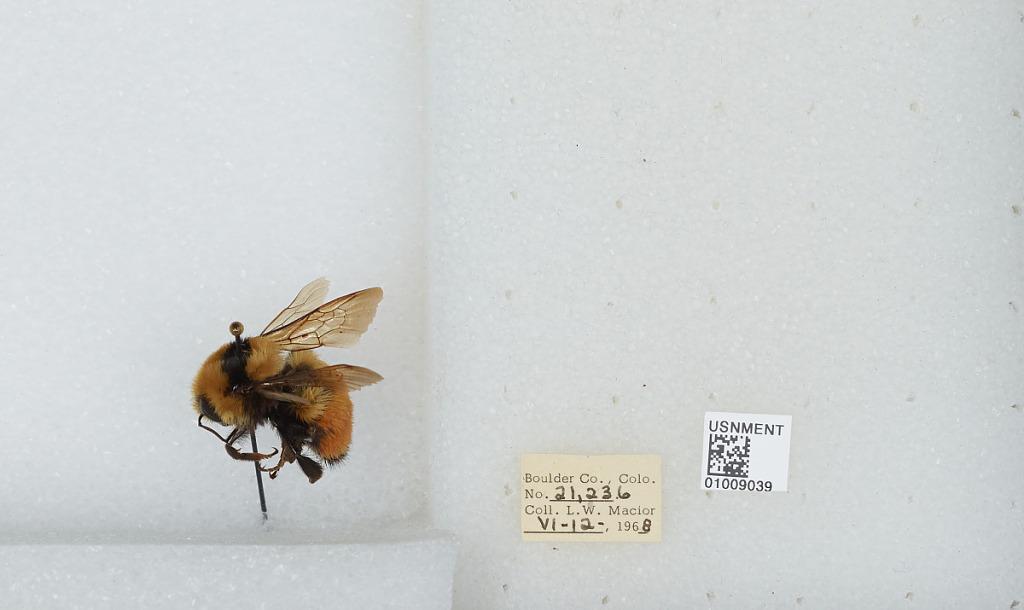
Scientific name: Bombus (Pyrobombus) huntii Greene
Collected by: L. Macior
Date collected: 1968-6-12
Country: United States
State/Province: Colorado
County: Boulder
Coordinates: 39.9672, -105.259